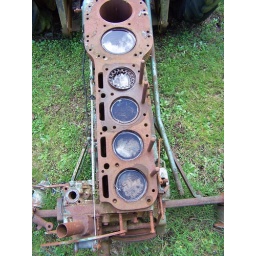
reflections of clouds in water